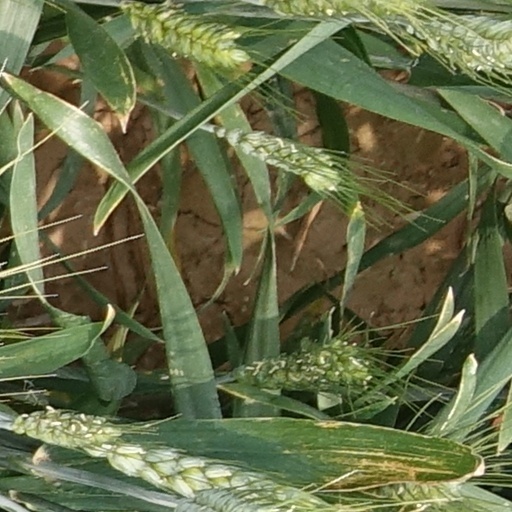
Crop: wheat